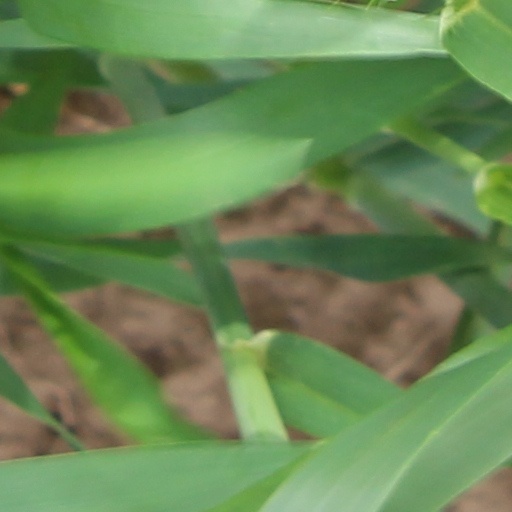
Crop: wheat